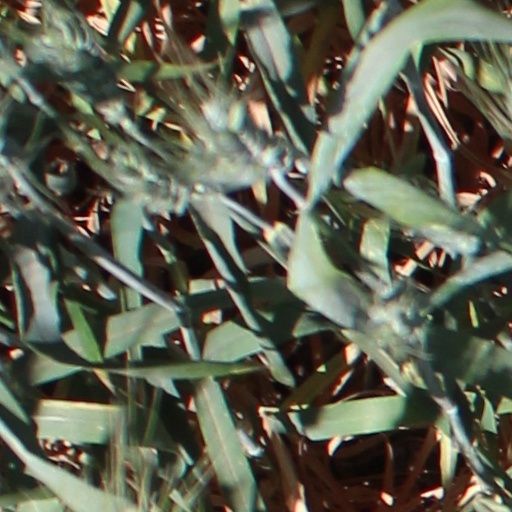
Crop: wheat